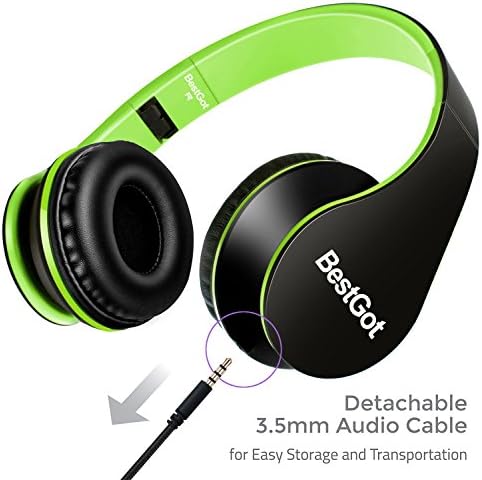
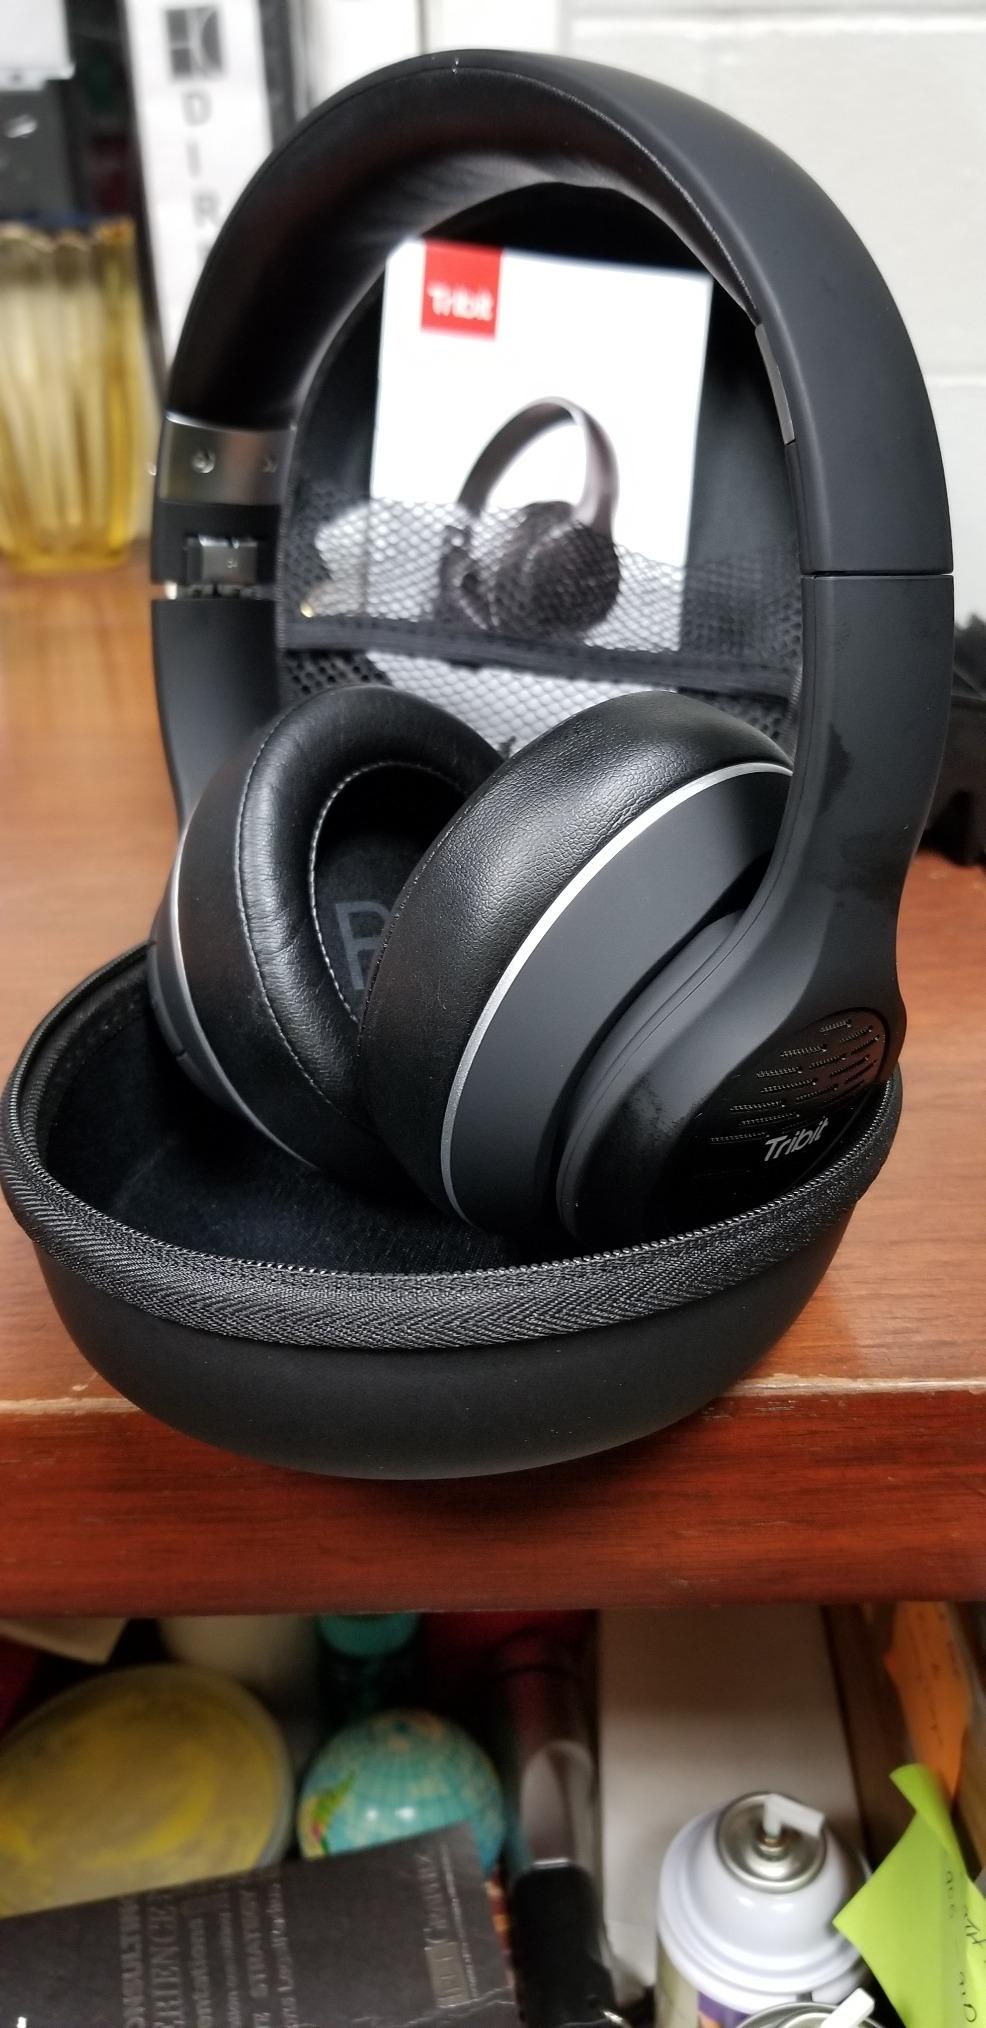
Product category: headphones
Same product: no